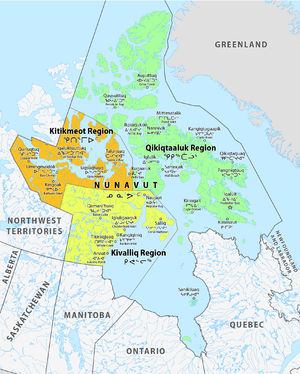
Le Nunavut est un territoire fédéral du Nord du Canada, bordé au sud par le Manitoba et à l'ouest par les Territoires du Nord-Ouest dont il est séparé le 1ᵉʳ avril 1999, par la loi sur le Nunavut, ainsi que par la loi concernant l’Accord sur les revendications territoriales du Nunavut, bien que les frontières soient établies en 1993. Il s'agit du 3ᵉ territoire canadien par ordre de création ; avec une superficie de 2 093 190 km², il est la plus grande entité territoriale du pays mais aussi une des moins peuplées, avec une population de 35 994 habitants en 2016. Sa capitale est Iqaluit.